New People's Association

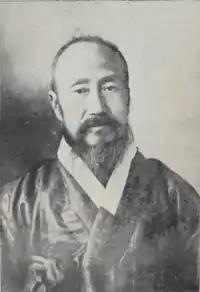
Yun Chi-ho

The main political ideology of the New People's Association was based on ideals of democracy and republicanism, which is far different from the constitutional monarchy the Independence Club espoused. Also, to strengthen national power, they asserted that citizens should be reformed to become new people (신민, 新民) first. In other words, they believed people should be 'prepared' first for the opportunity of Korean independence.